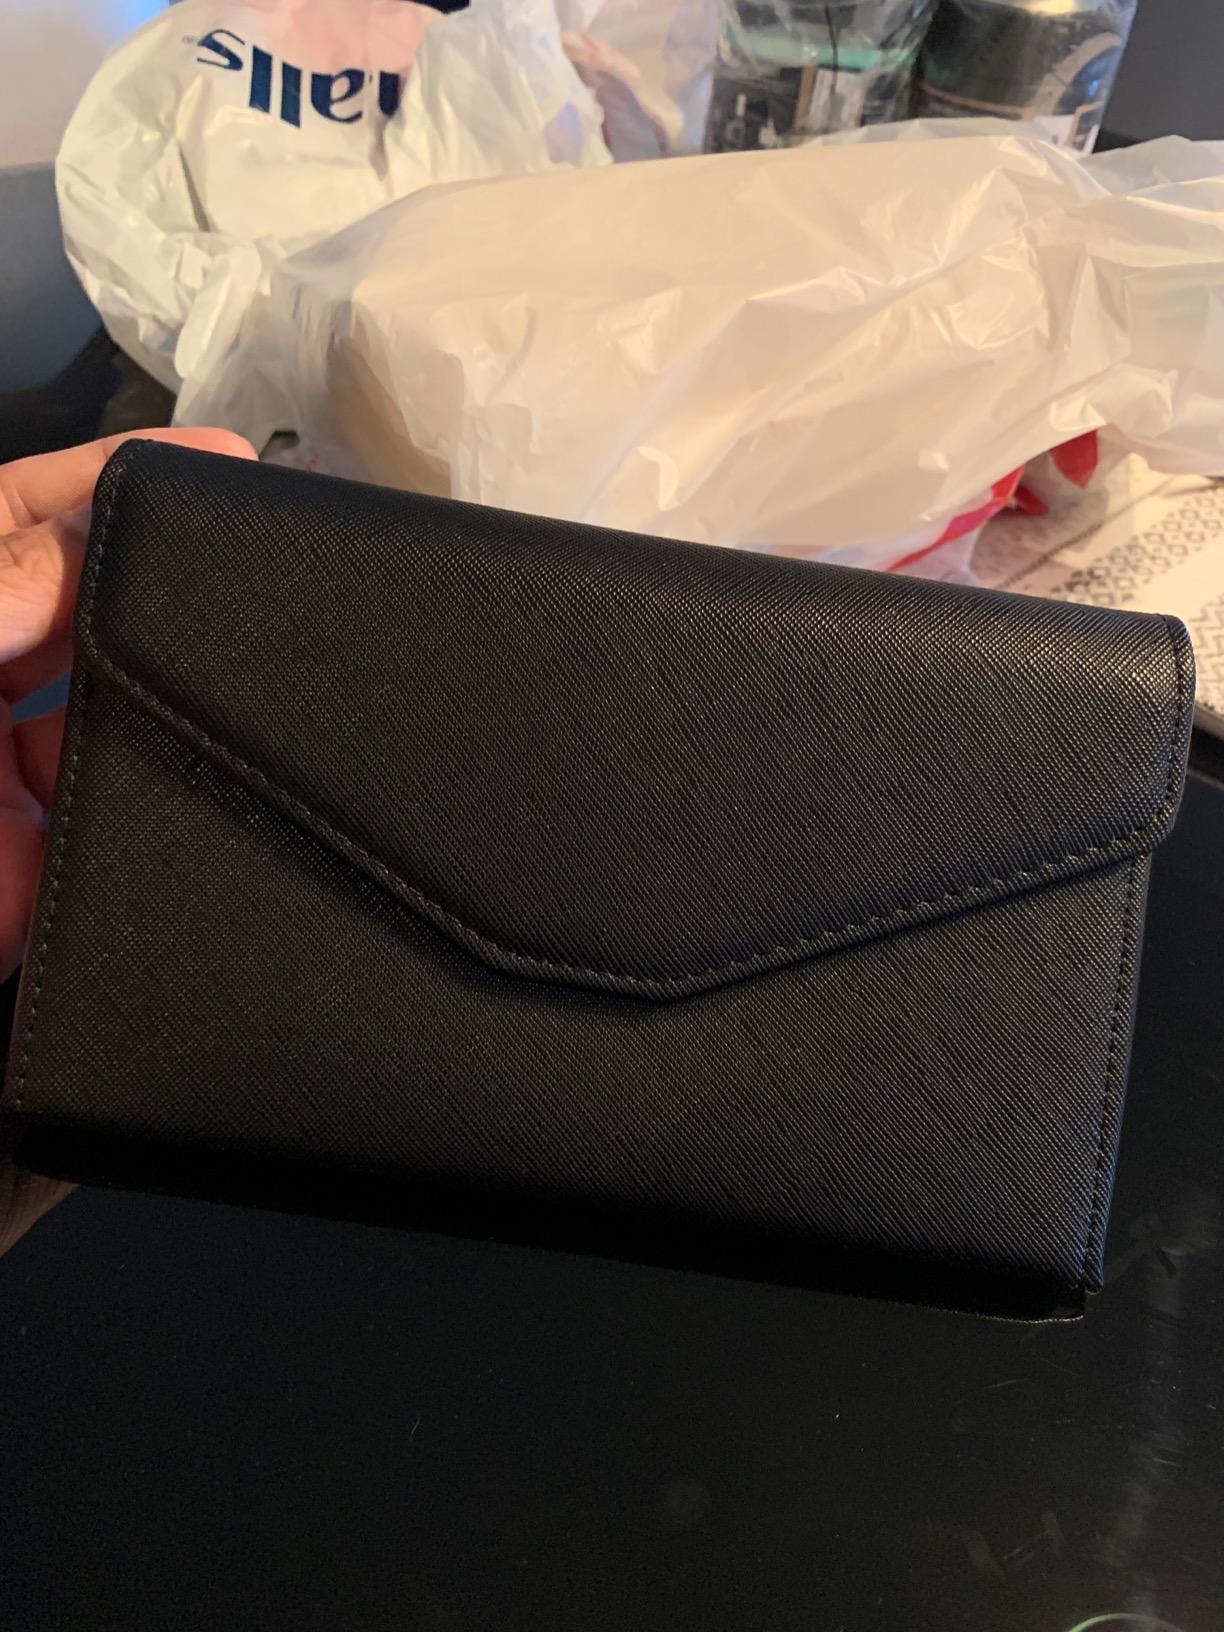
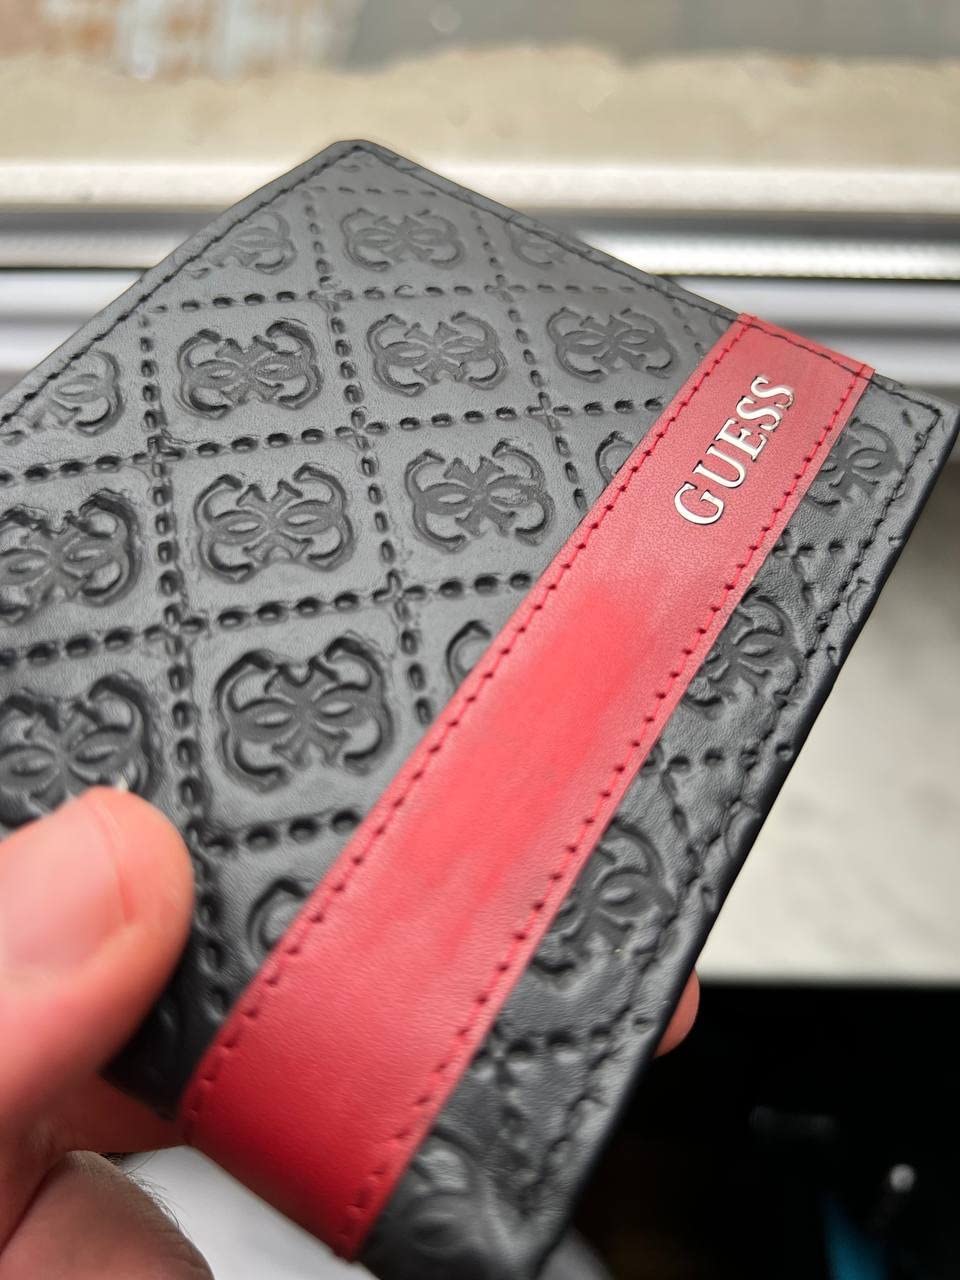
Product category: accessories_wallet
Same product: no